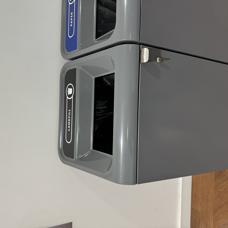
Label: trash